Héctor Herrera Cajas

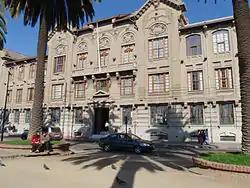
Pontifical Catholic University of Valparaíso Casa Central, first headquarter of the current PUCV Institute of History.

Born in Pelequén, a town about 125 kilometers south of Santiago, Herrera first attended Hermanos Maristas School in San Fernando, Colchagua. During his last years in the school he served as a mathematics teacher.